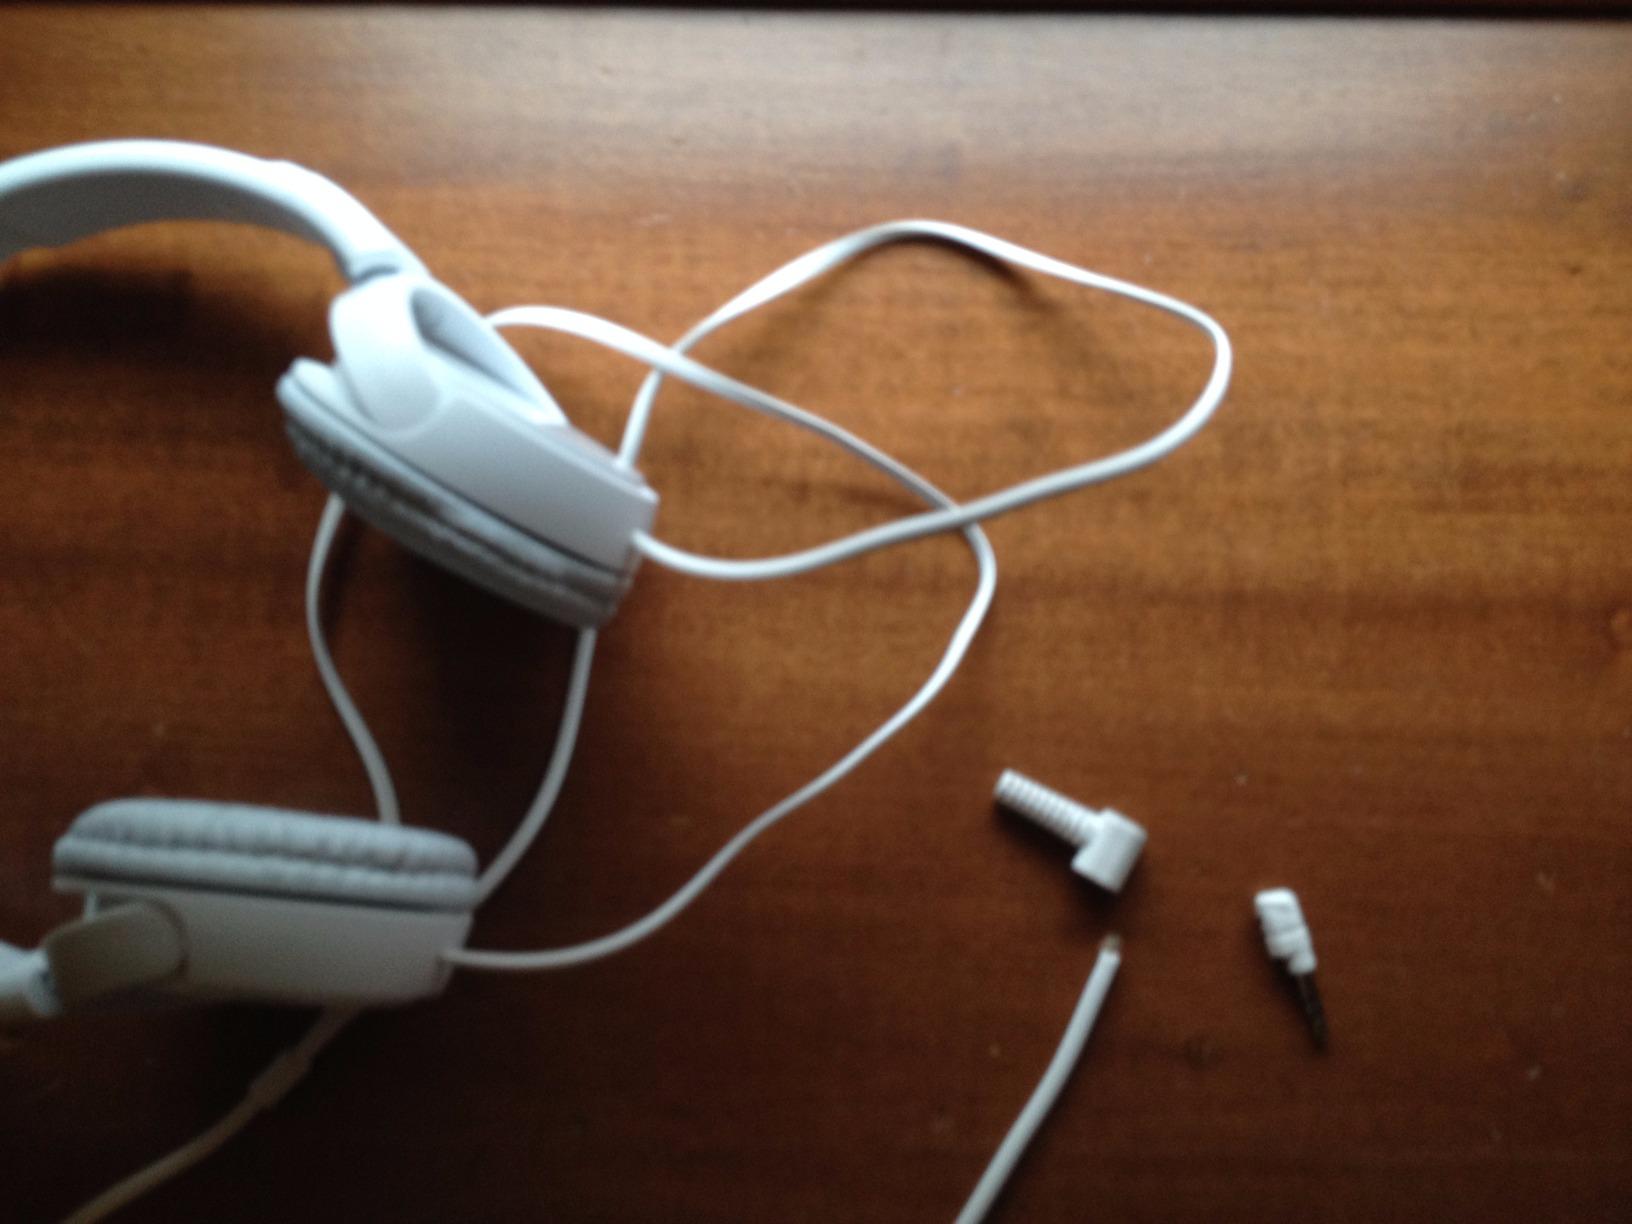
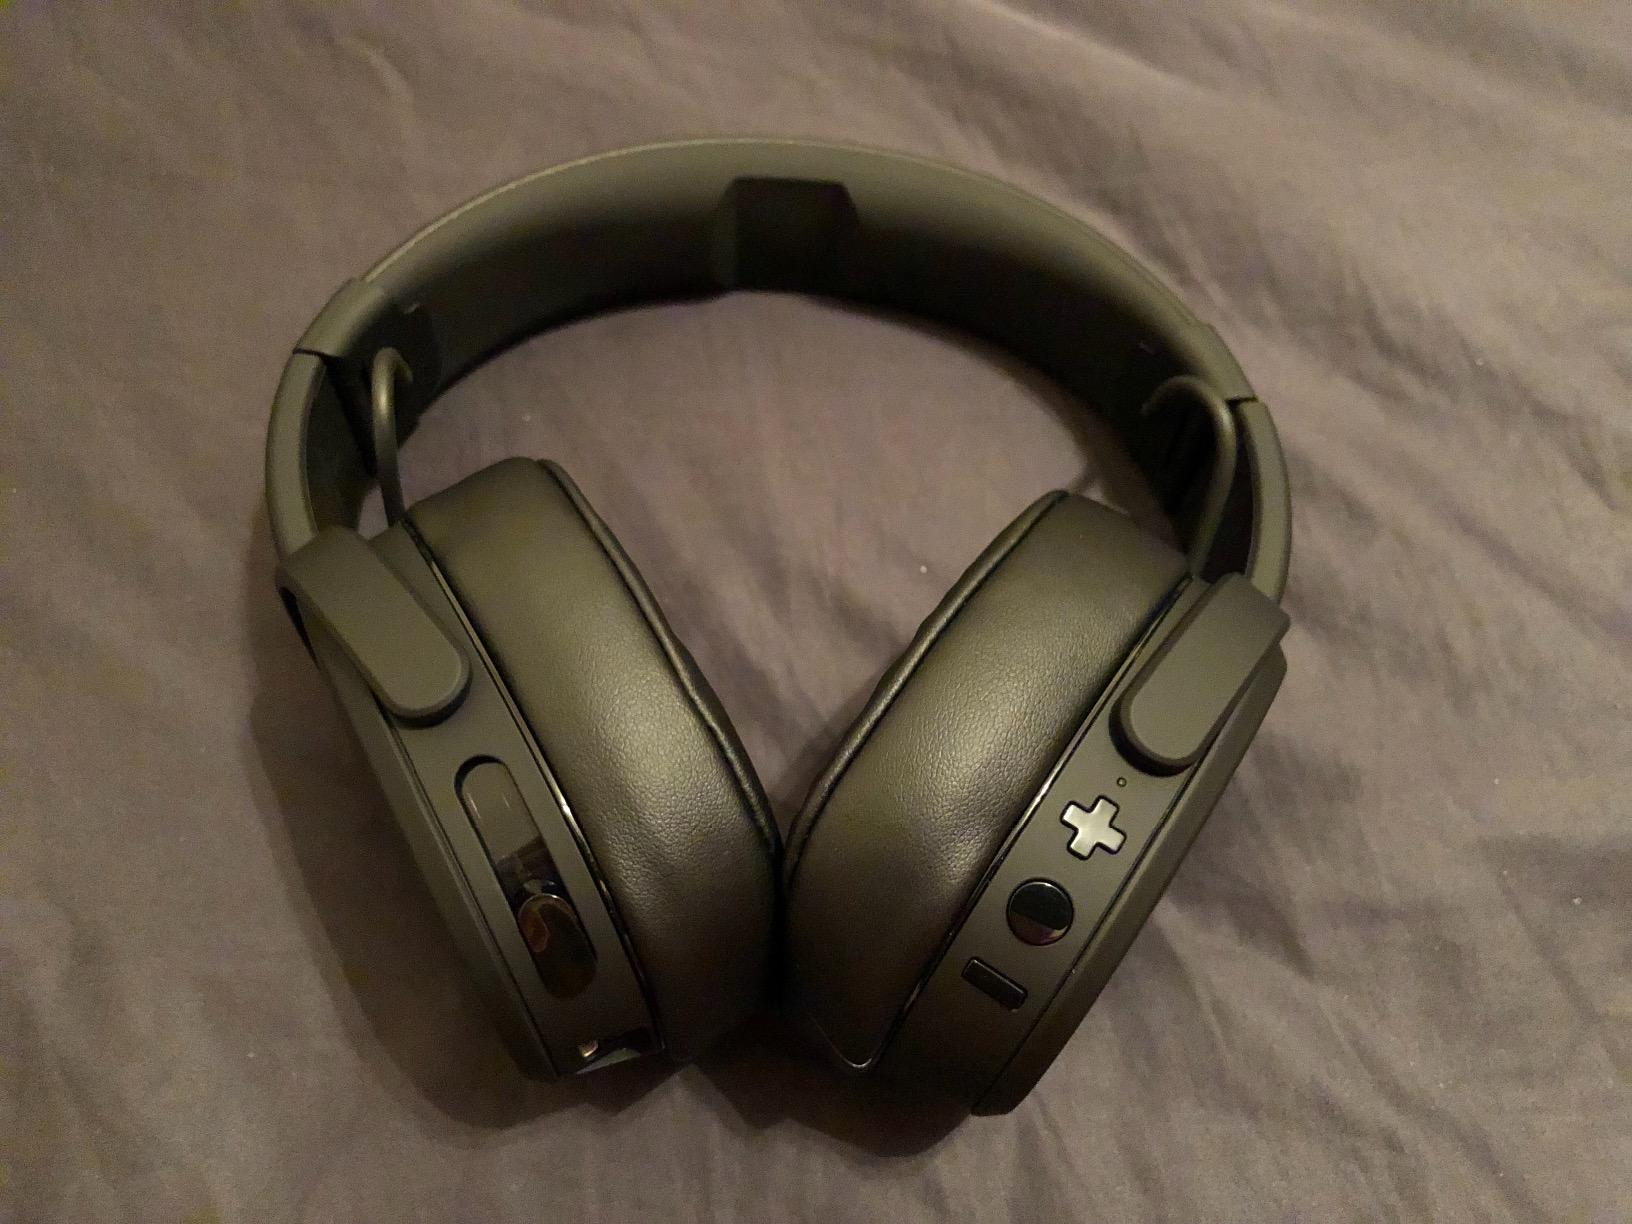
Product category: headphones
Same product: no